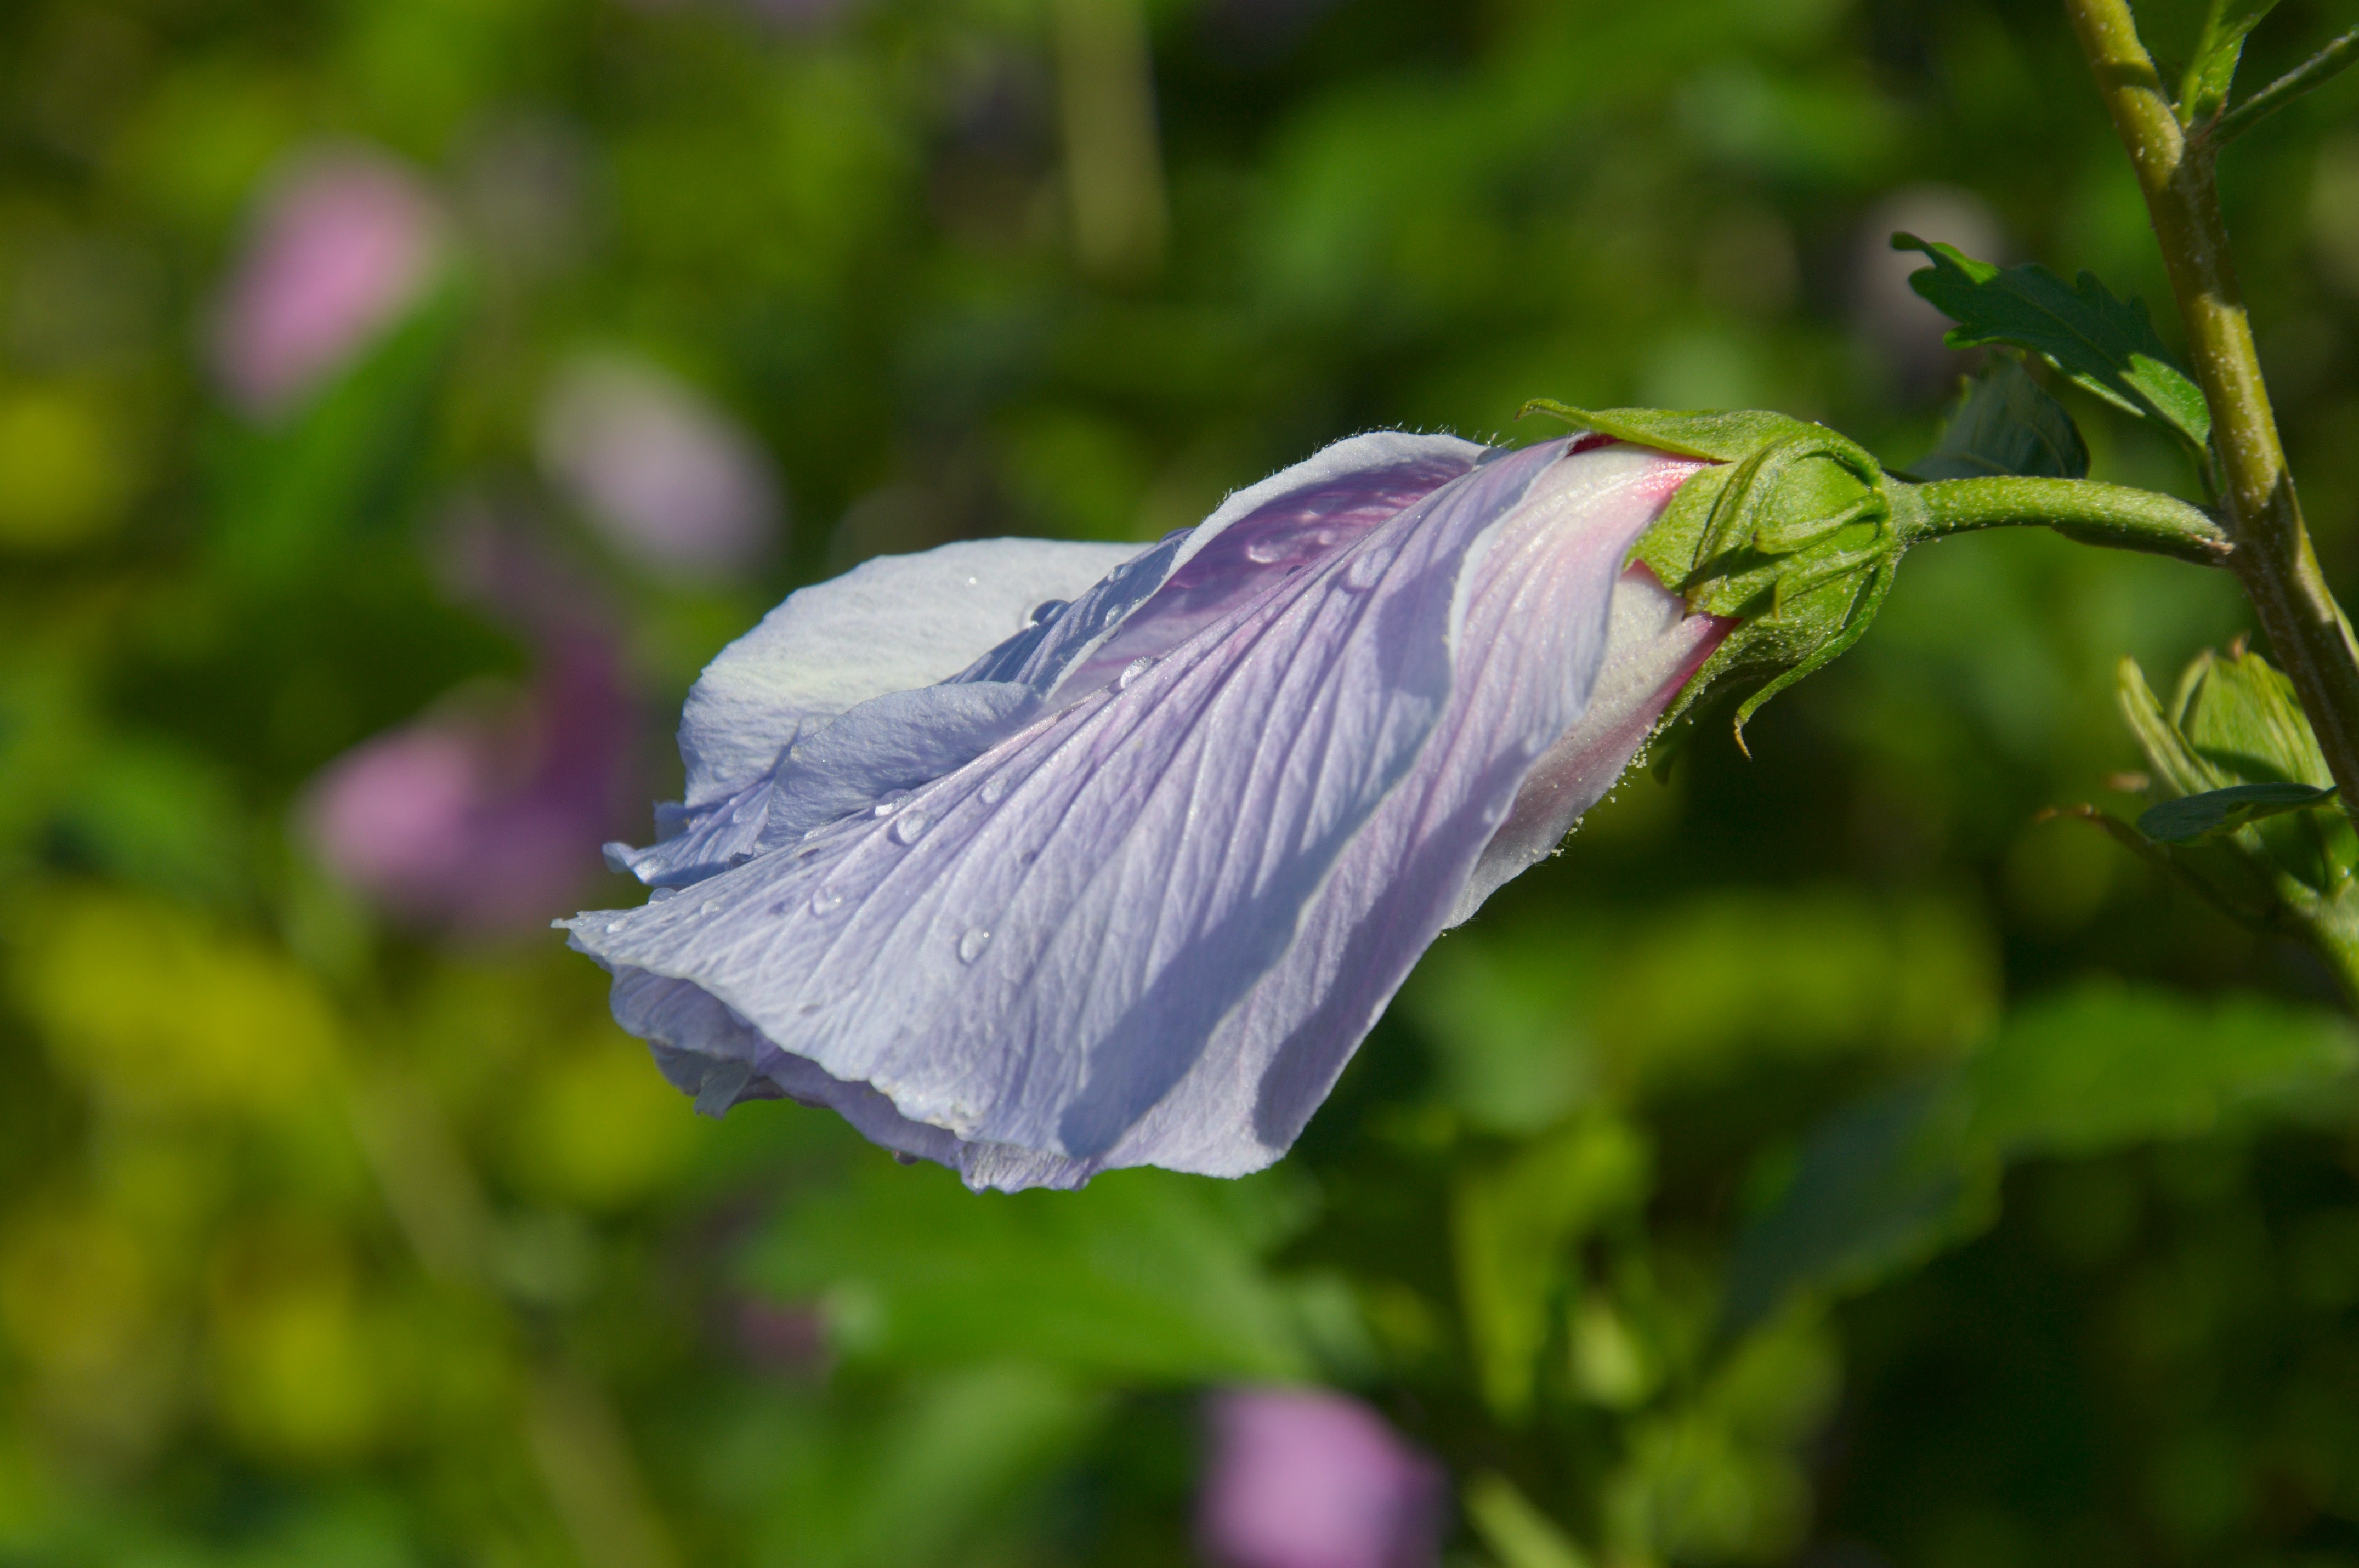
nature, blossom, plant, meadow, leaf, flower, petal, bloom, raindrop, green, botany, flora, wildflower, eye, macro photography, going up, flowering plant, bellflower family, harebell, land plant, blassblau